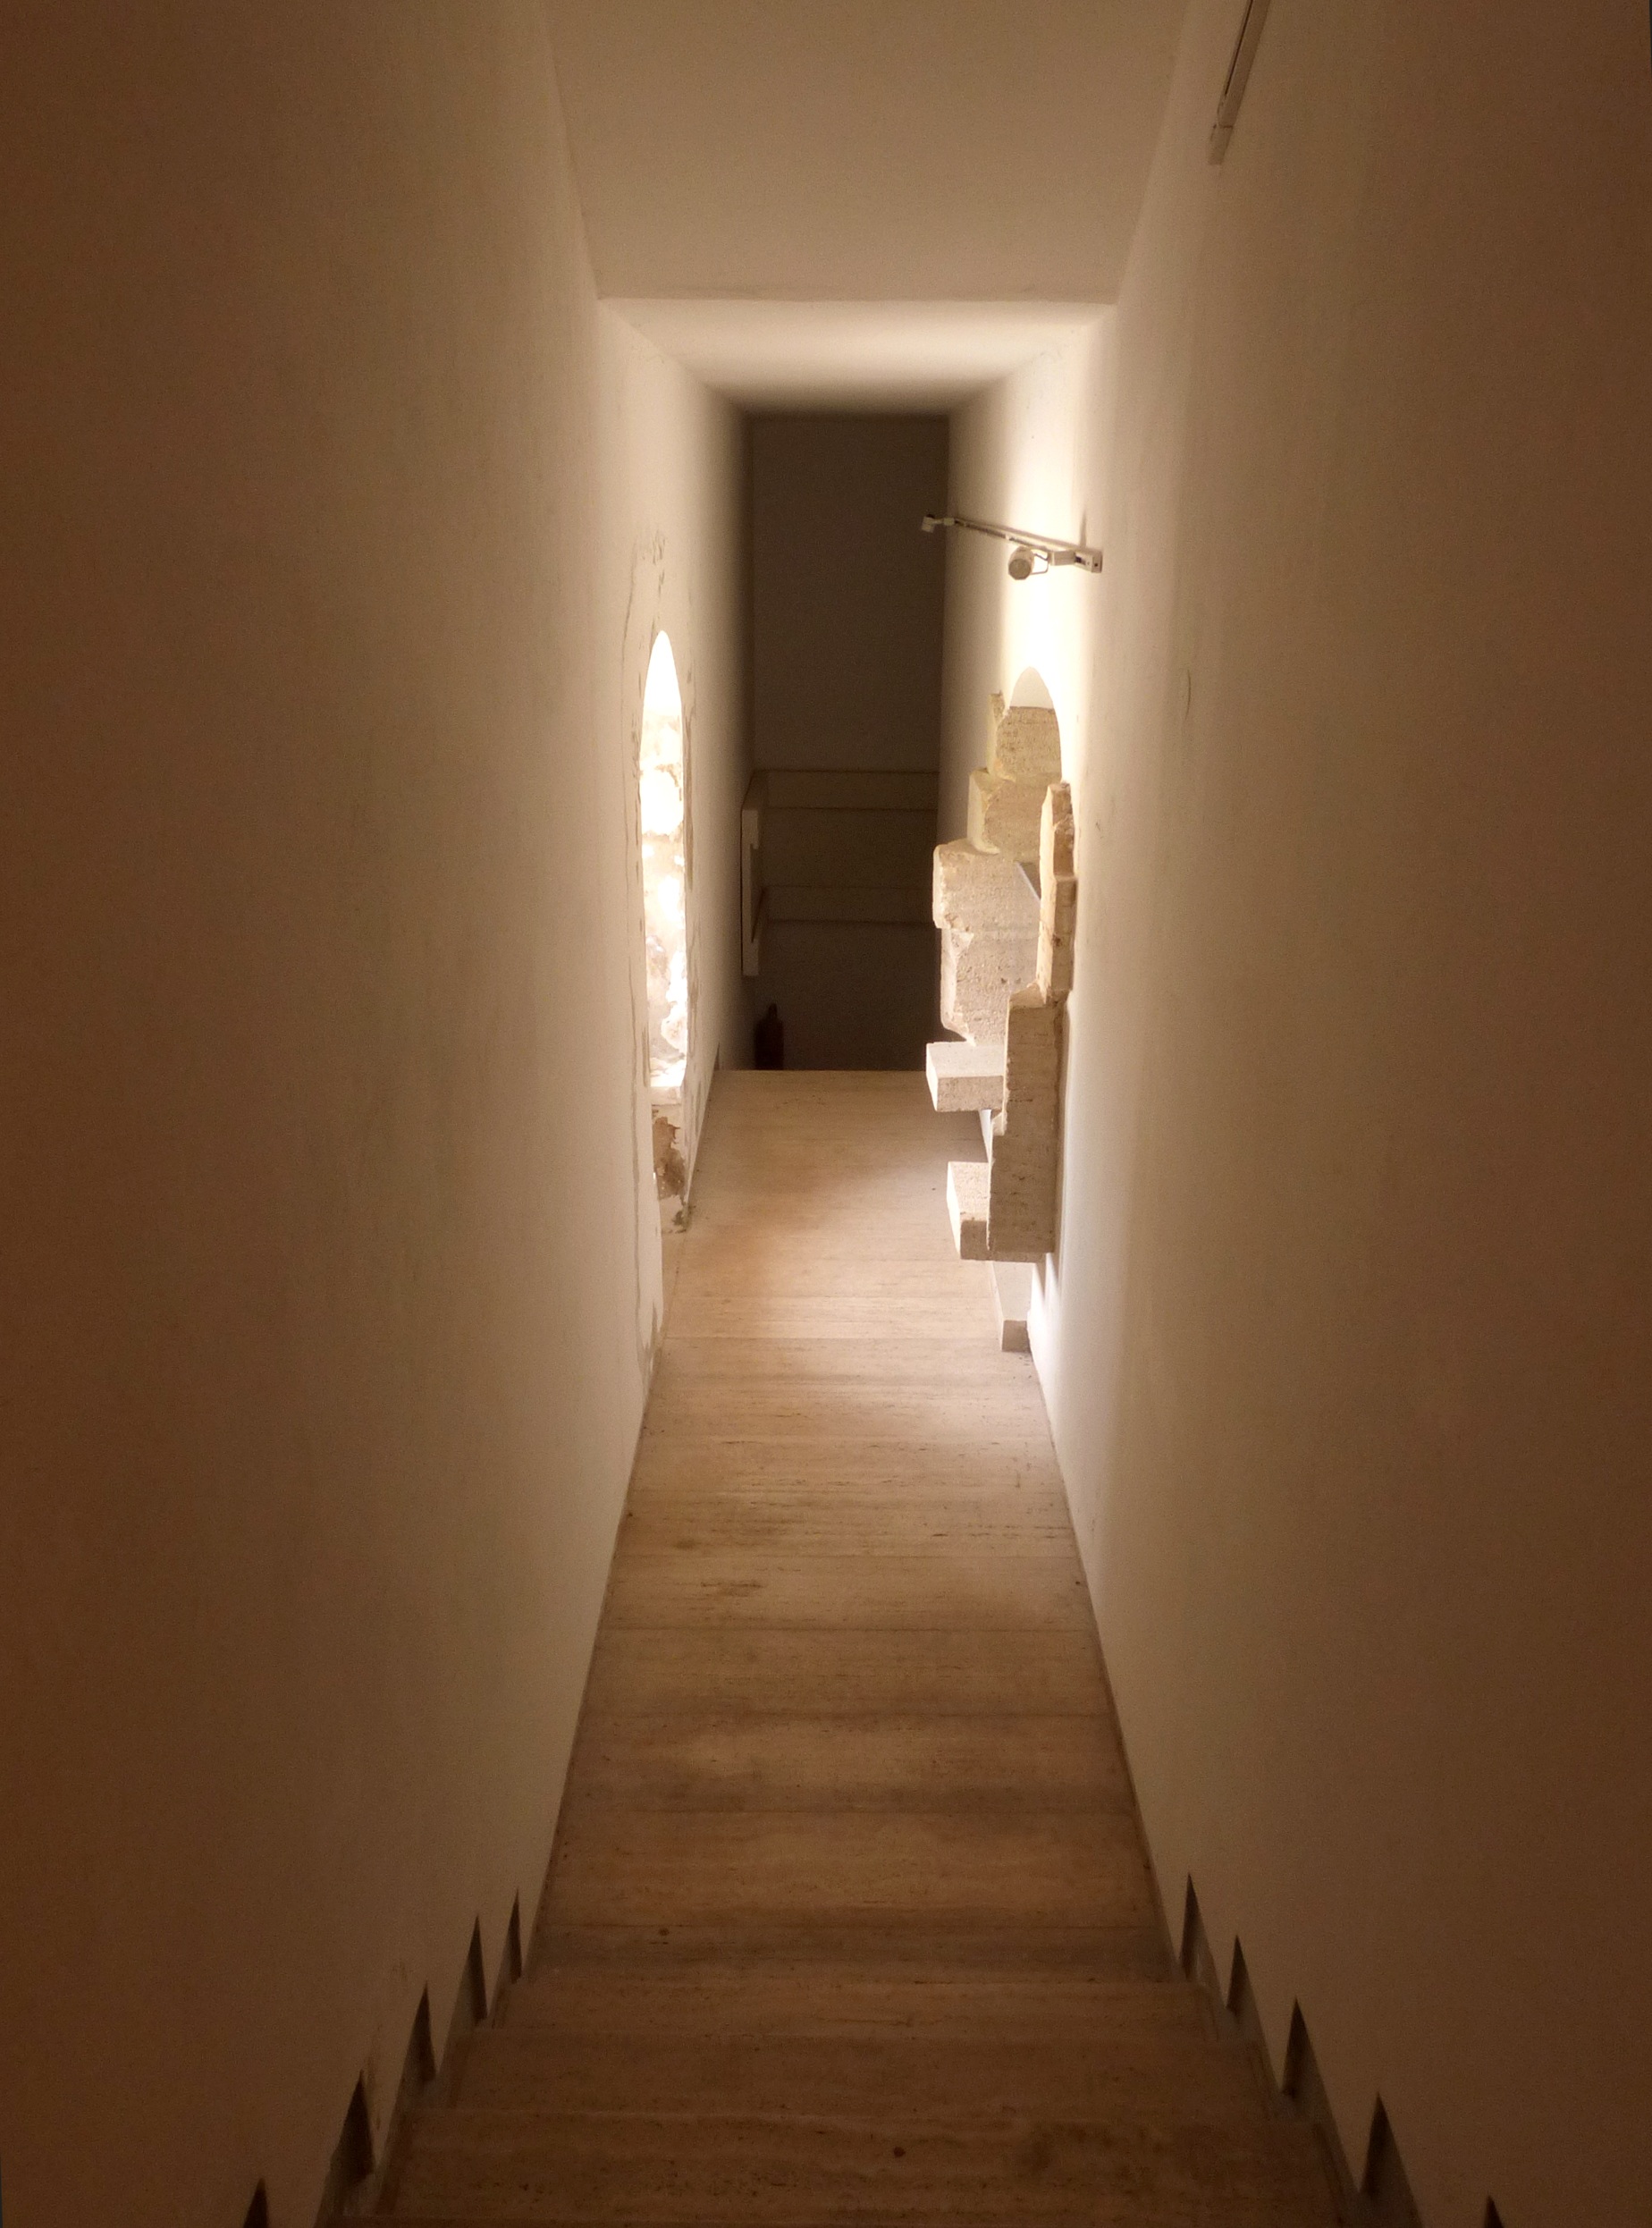
light, floor, interior, perspective, staircase, tunnel, hall, indoors, stairs, hallway, corridor, way, tourist attraction, luminosity